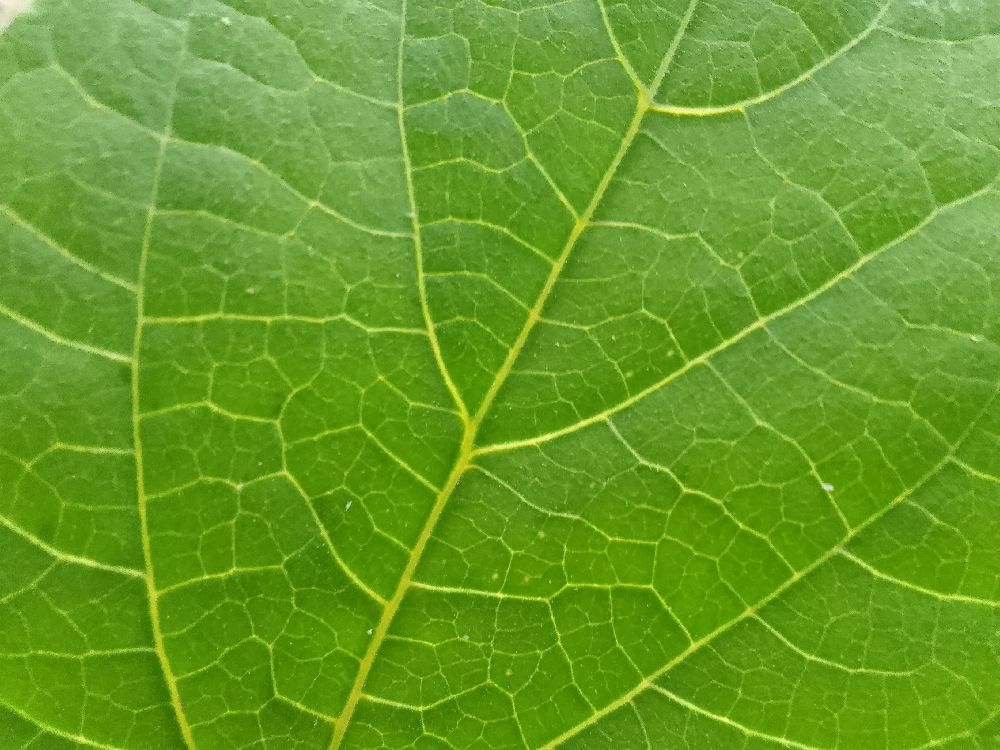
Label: healthy